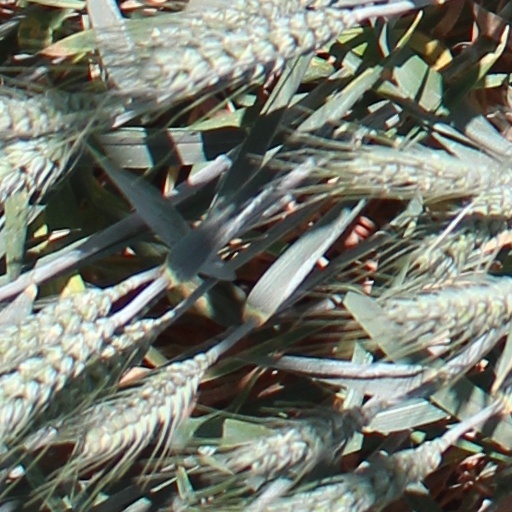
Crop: wheat